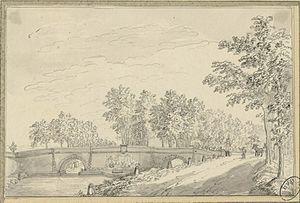
Jonction du Canal du Midi ou de Languedoc, et du Canal de Brienne à 1/4 de lieue au nord de Toulouse (21 aout 1818). URL
Du nom du directeur général des ponts et chaussés et des mines sous la Restauration, Louis Becquey, le plan Becquey vise à doter la France d’un système de voies navigables modernisé et articulé. Tirant parti des acquis de la Révolution et de l’Empire dans la construction d’un État moderne, ce plan s’inscrit dans une démarche globale de consolidation du pays unifié en une « économie-nation » capable, à terme, d’affronter la concurrence internationale selon les principes, en vogue à l’époque, du libéralisme. Dans ses nouvelles frontières et consécutivement à la perte des centres industriels d’Outre-quiévrain, la France, pour affronter la concurrence de l’Angleterre, doit moderniser son appareil productif en facilitant les moyens de transports pour mettre en relation l’ensemble des régions et abaisser les prix par le jeu de la concurrence interne tout en assurant aux industriels une protection douanière sélective et temporaire pour leur permettre de retrouver des coûts compétitifs avant de réintégrer l’« économie-monde ».